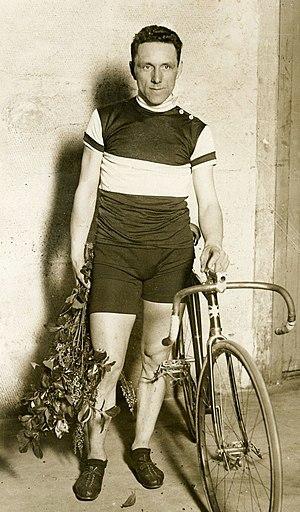
Henry Hansen est un ancien coureur cycliste danois. Il a remporté deux médailles d'or aux Jeux olympiques d'Amsterdam en 1928, dans la course en ligne et le contre-la-montre par équipes, avec Leo Nielsen et Orla Jørgensen. Trois ans plus tard, il a remporté le championnat du monde sur route amateur. Il a également été médaillé d'argent du contre-la-montre par équipes aux Jeux de Los Angeles en 1932 avec Frode Sørensen et Leo Nielsen. Il fut également de nombreuses fois champion du Danemark sur route amateur.